Is There No Place on Earth for Me?

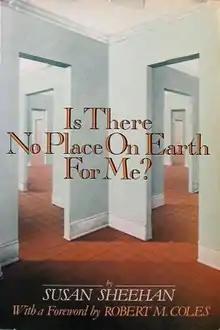
First edition cover

Is There No Place On Earth For Me? is a nonfiction book written by Susan Sheehan and published in 1982 by Houghton Mifflin. It won the 1983 Pulitzer Prize for General Nonfiction. This book recounts the lonely, harrowing life of Sylvia Frumkin who is diagnosed with schizophrenia.